Park Avenue Plaza

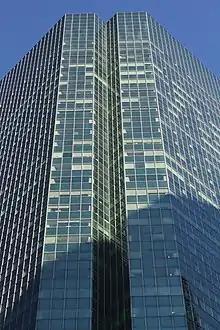
The notch on the eastern elevation

The building has a 15-sided massing, with wide diagonal chamfers to its northeast and southeast. The building's wide northeastern and southeastern elevations converge at the middle of the block. The narrow eastern elevation contains a central groove facing Park Avenue. According to architectural critic Paul Goldberger, the presence of the groove makes the eastern elevation "appear smaller still". The groove is aligned with the three arches at the center of the Racquet and Tennis Club Building's facade. There are similar grooves on other elevations of the facade, which were intended to reduce the building's perceived scale. Early plans for the building had called for setbacks at two places, matching the heights of neighboring buildings, but SOM's final plans called for a tower without any setbacks.